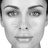
Emotion: neutral